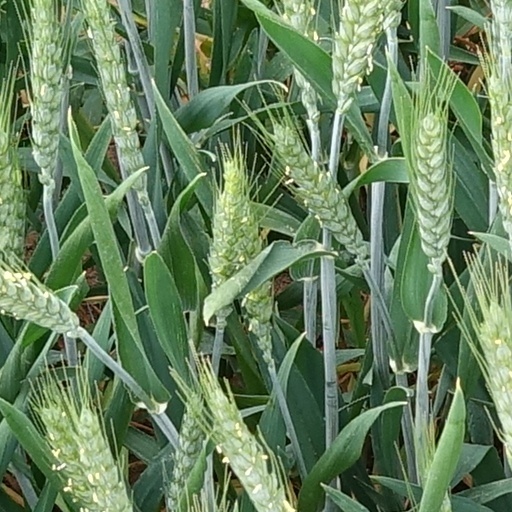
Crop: wheat